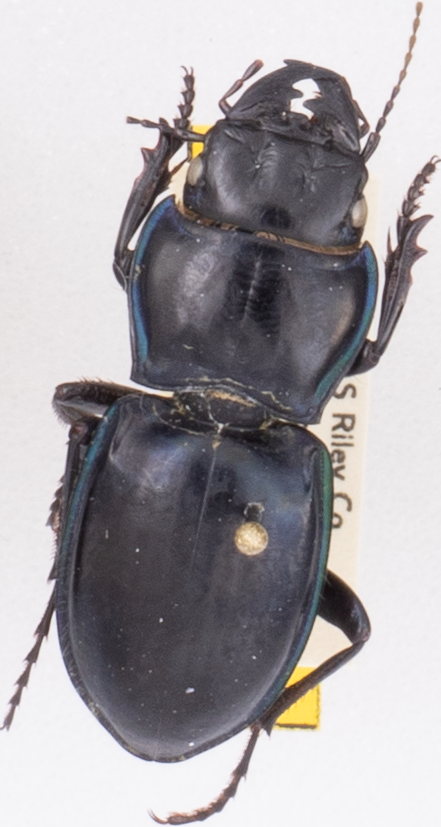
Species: Pasimachus elongatus
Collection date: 2019-07-18
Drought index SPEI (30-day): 1.642
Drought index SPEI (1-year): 1.77
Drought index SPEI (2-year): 0.71